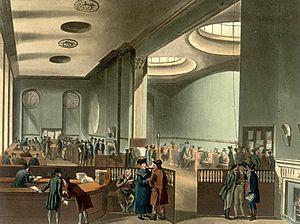
Le Lloyds Coffee House est un café fondé à Londres en 1687 ou 1688 par Edward Lloyd, d'abord situé sur Tower Street, puis transféré en 1691 sur Lombard Street, où il subsista environ 80 ans. L'établissement était très populaire auprès des marins, marchands et armateurs à qui Lloyd fournissait des informations fiables quant aux expéditions ainsi que d'autres services. Les membres de l'industrie du commerce maritime se rencontraient en ce lieu pour y discuter entre eux de contrats d'assurance.
Le caféier vient de la province de Kaffa, en Éthiopie. Sa culture se répand dans l'Arabie voisine, où sa popularité a profité de la prohibition de l'alcool par l'islam. Appelé K'hawah, qui signifie « revigorant », sa rareté l'a rendu très cher en Europe jusqu'au premier tiers du XVIIIᵉ siècle. Puis sa culture déferle en quatre vagues, Java des années 1720, La Réunion des années 1730-1740, le Suriname des années 1750-1770 et Saint-Domingue des années 1770-1780.